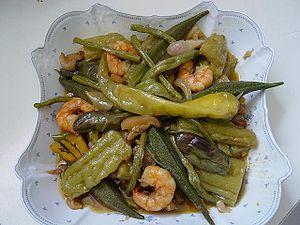
Le pinakbet ou pakbet est un plat traditionnel philippin originaire de la région des Ilocos dans le nord du pays. C'est un plat de légumes cuits dans du bagoong et de l'eau. Il s'agit d'un des plats typiques de la cuisine philippine.